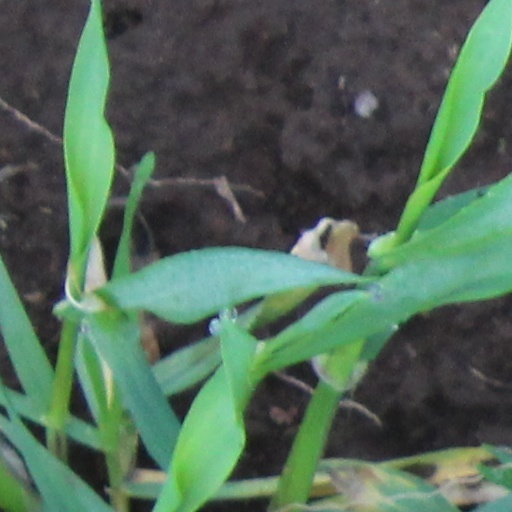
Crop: wheat